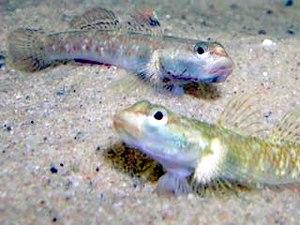
Le Gobie de Hong Kong ou le Gobie à cou rouge est une espèce de poissons gobies du genre Rhinogobius appartenant la famille des Gobiidés.
Les Gobiidés forment une famille de poissons appartenant au sous-ordre des Gobioidei, et comprenant la plupart des espèces de Gobies.